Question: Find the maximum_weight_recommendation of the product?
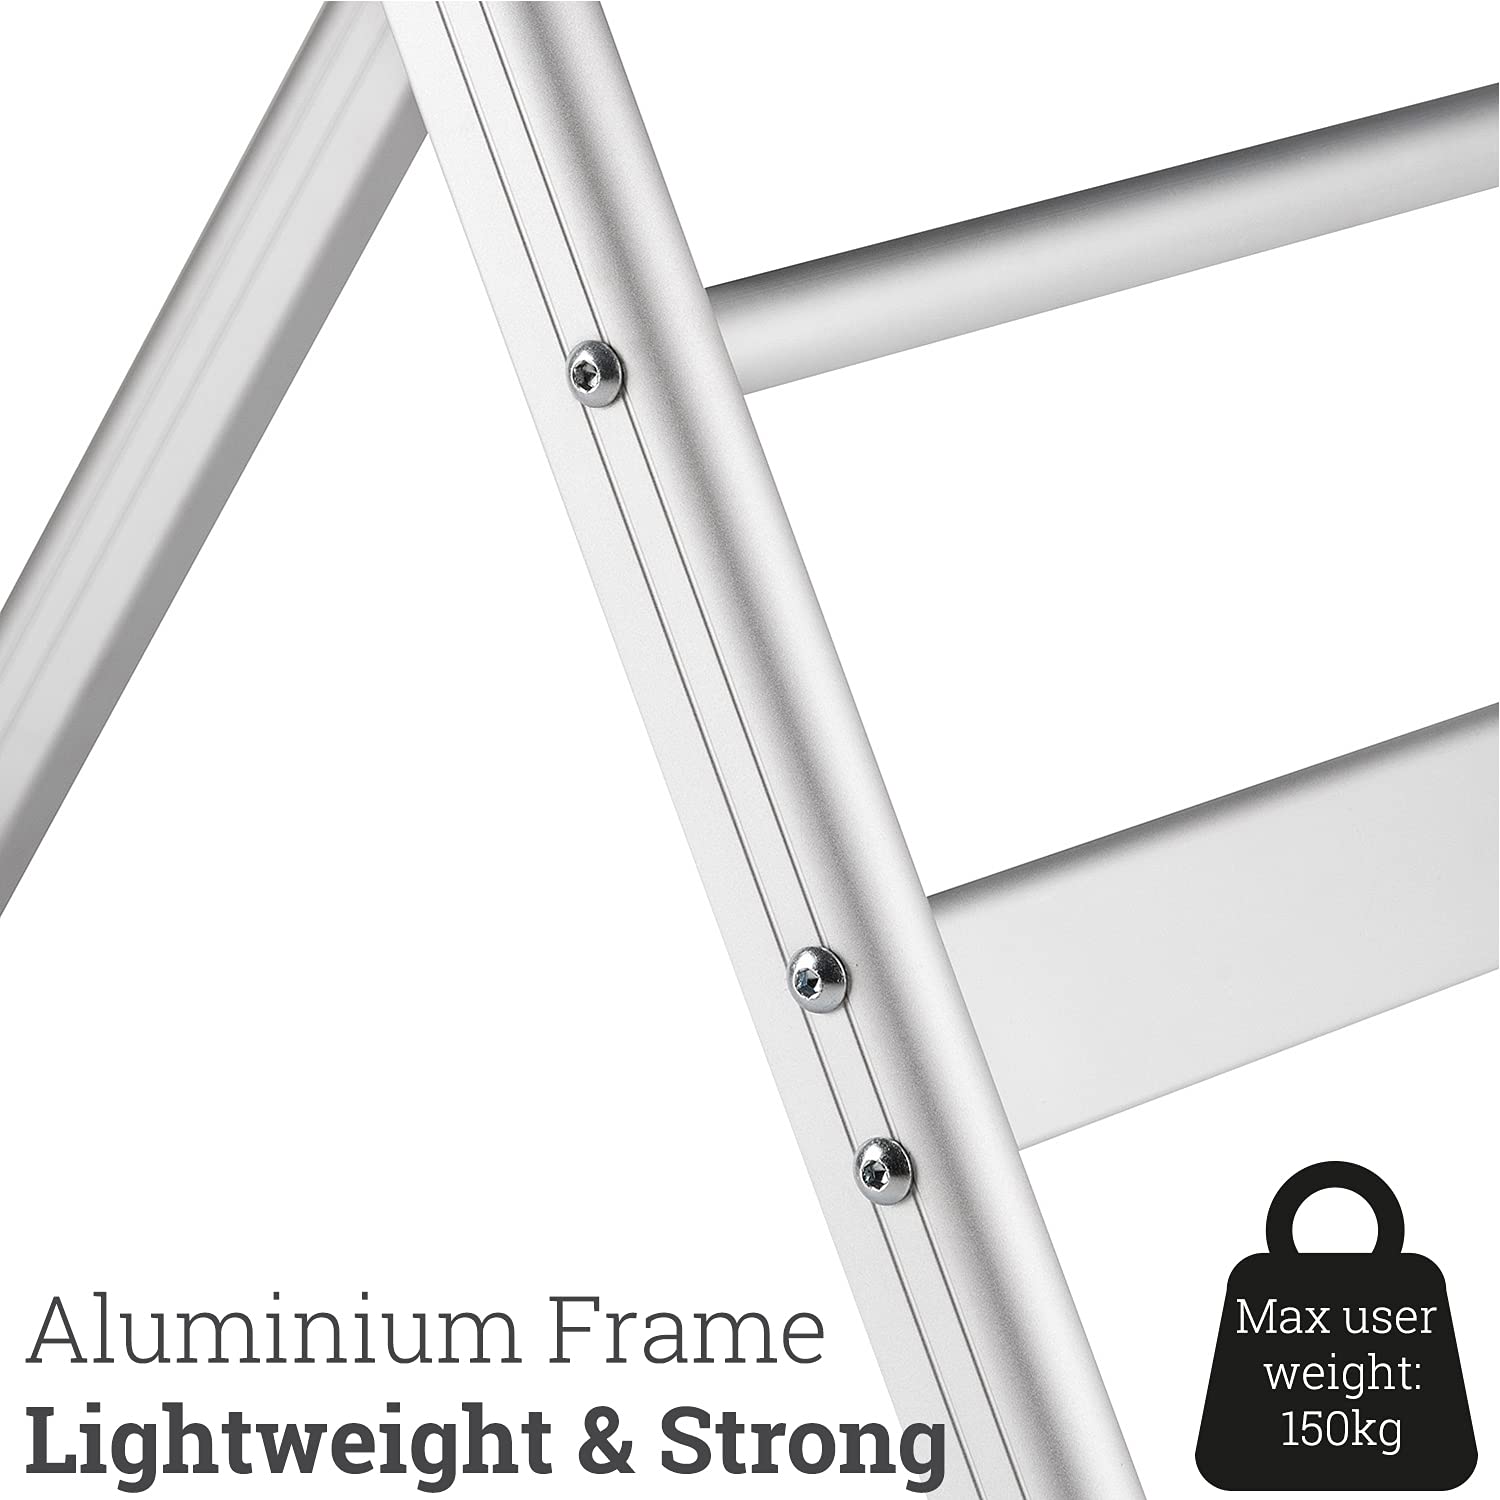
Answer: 150 kilogram